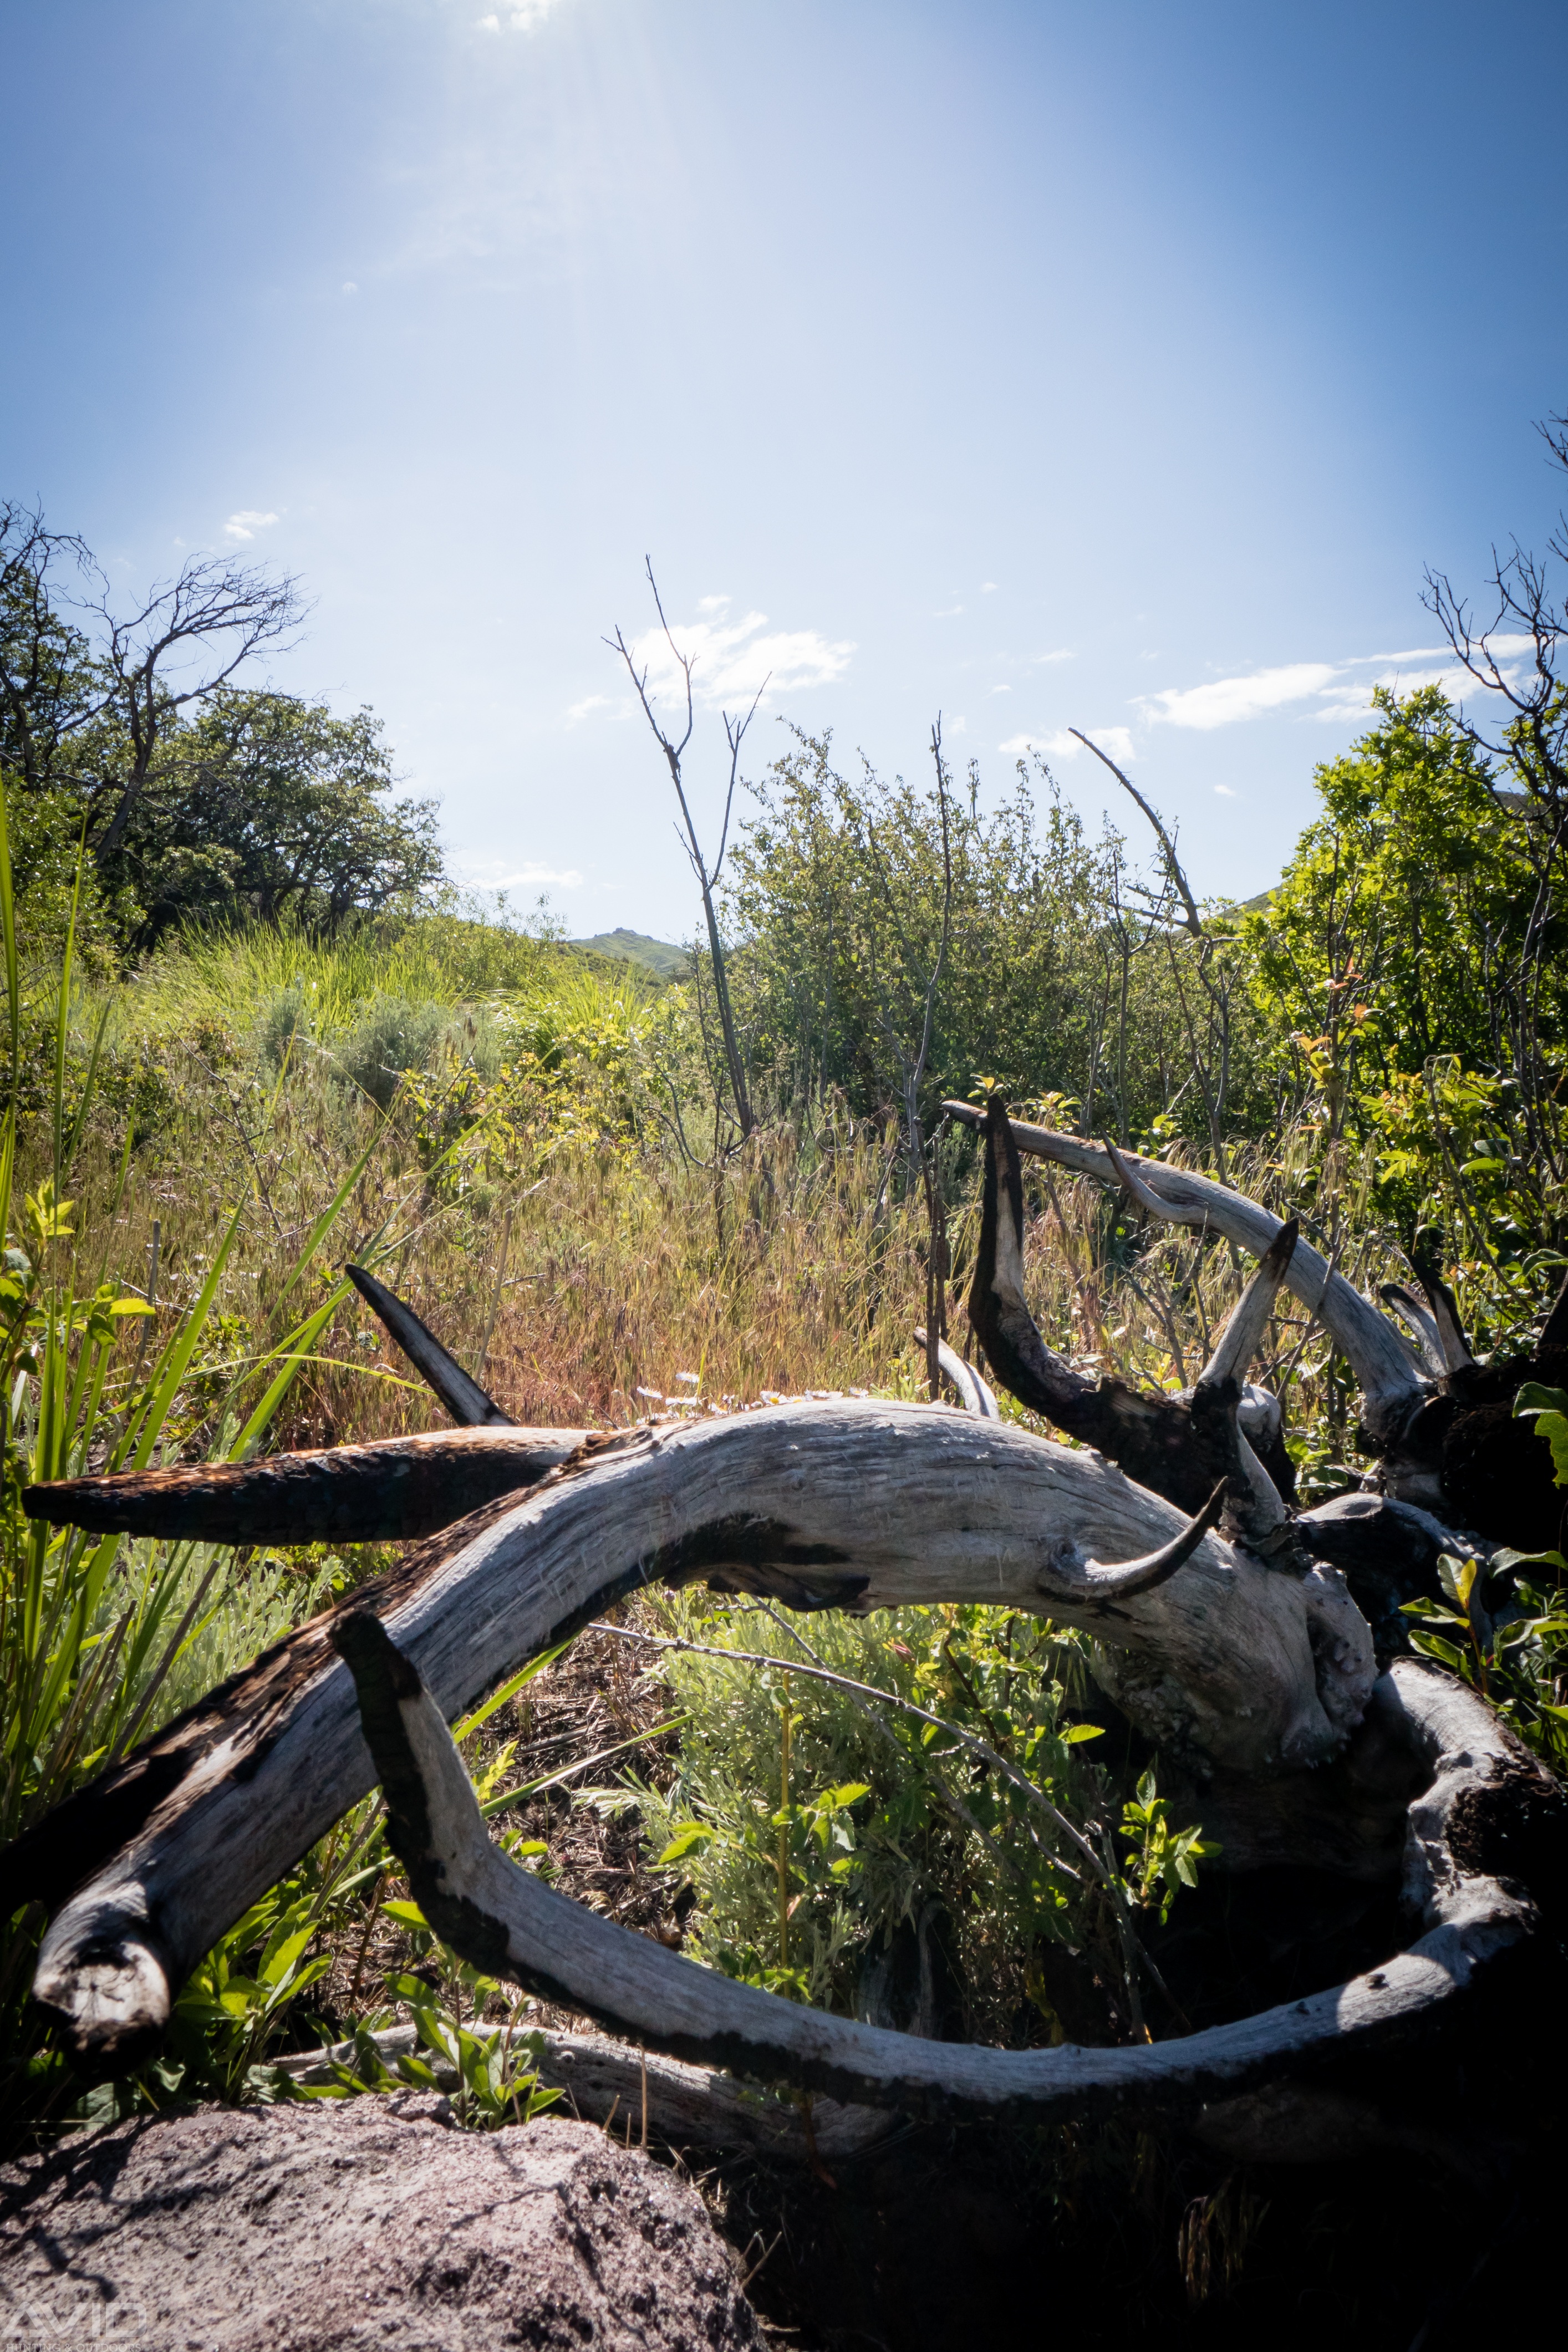
landscape, tree, water, nature, forest, grass, plant, summer, blue, garden, mountain top, outdoors, mountains, rural area, nature landscape, woody plant